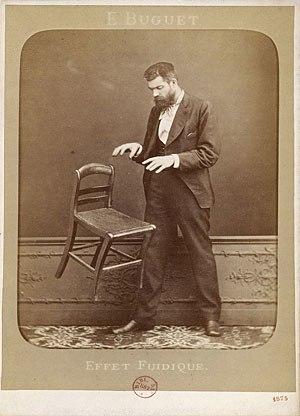
La psychokinèse ou psychokinésie, ou télékinésie par la pensée, est une faculté métapsychique hypothétique de l'esprit qui permettrait d'agir directement sur la matière, mais qui n'a pas de fondement scientifique.
Un poltergeist, de l'allemand Poltergeist, dérivé de poltern « faire du bruit » et geist « esprit », est un phénomène paranormal consistant en des bruits divers, des déplacements, apparitions ou disparitions d'objets et autres phénomènes a priori inexplicables. En général, ils sont considérés comme des phénomènes de « petite hantise » qui seraient liés à la présence d'un adolescent perturbé, par opposition aux phénomènes de « grande hantise » qui supposent l'intervention de l'esprit d'un ou plusieurs morts, bien que la séparation ne soit pas toujours évidente.